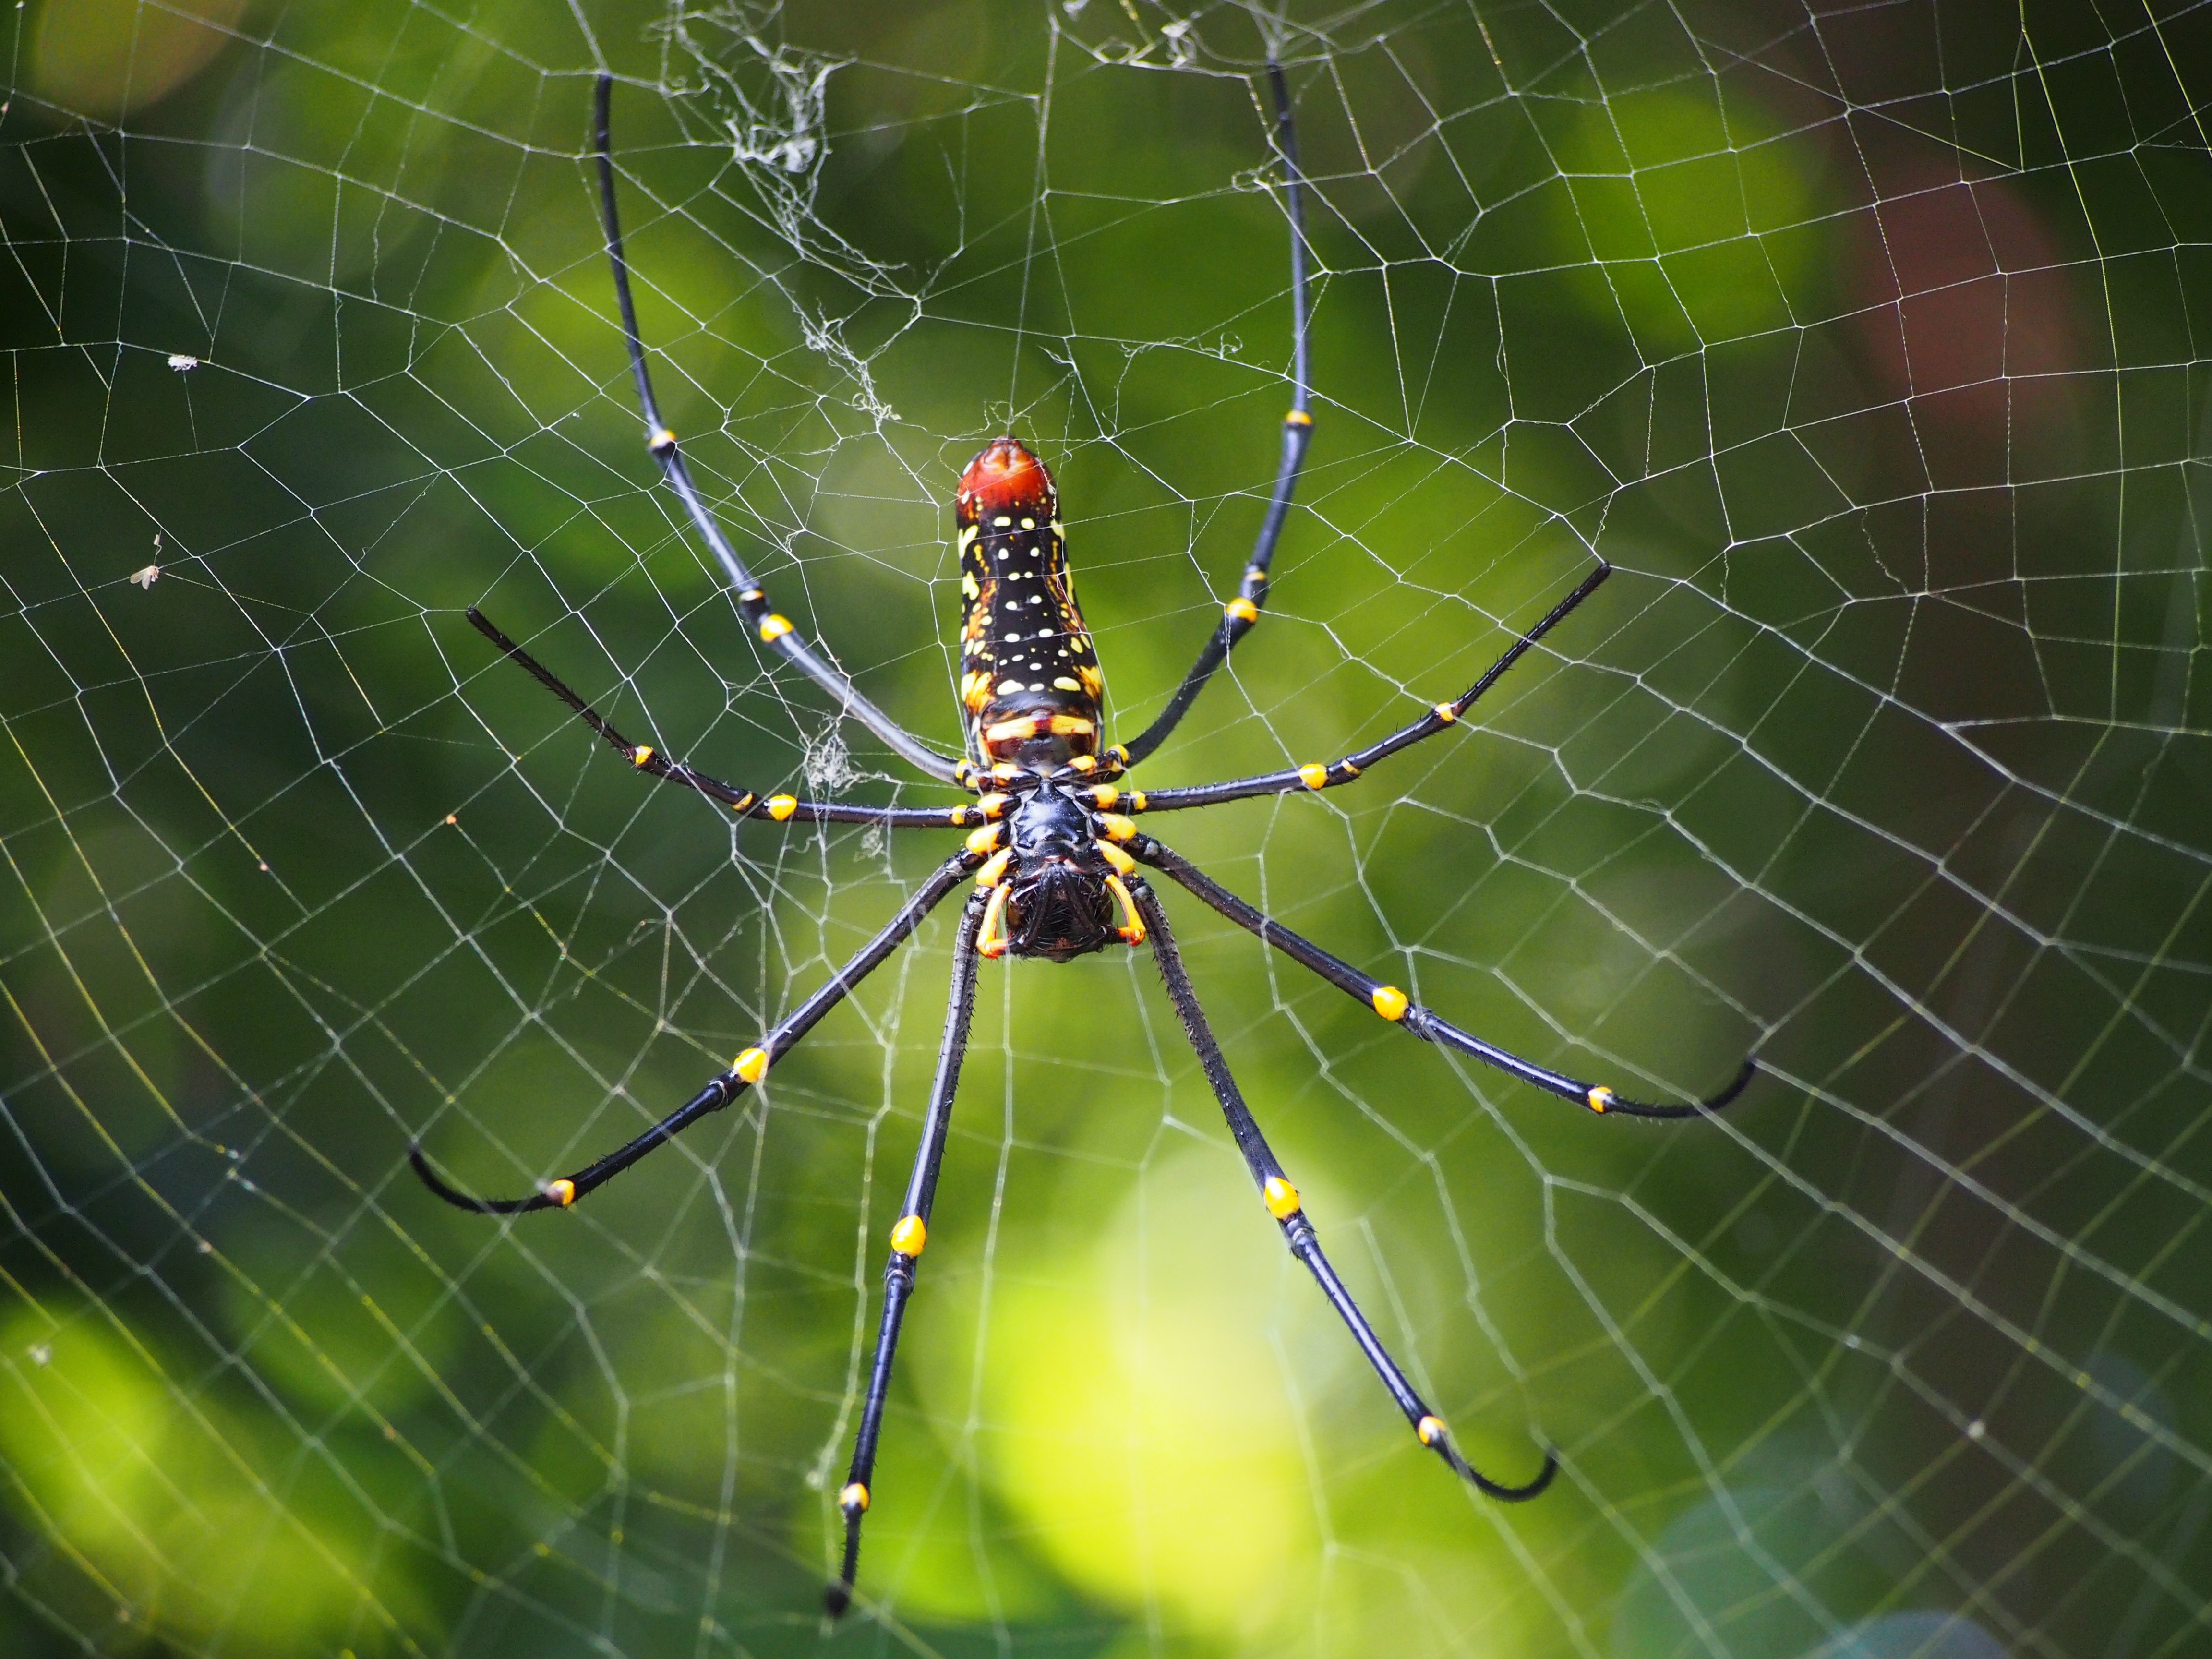
green, fauna, material, invertebrate, spider web, cobweb, close up, spider, arachnid, argiope, hunting, macro photography, arthropod, european garden spider, araneus, nephila pilipes, orb weaver spider, yellow garden spider